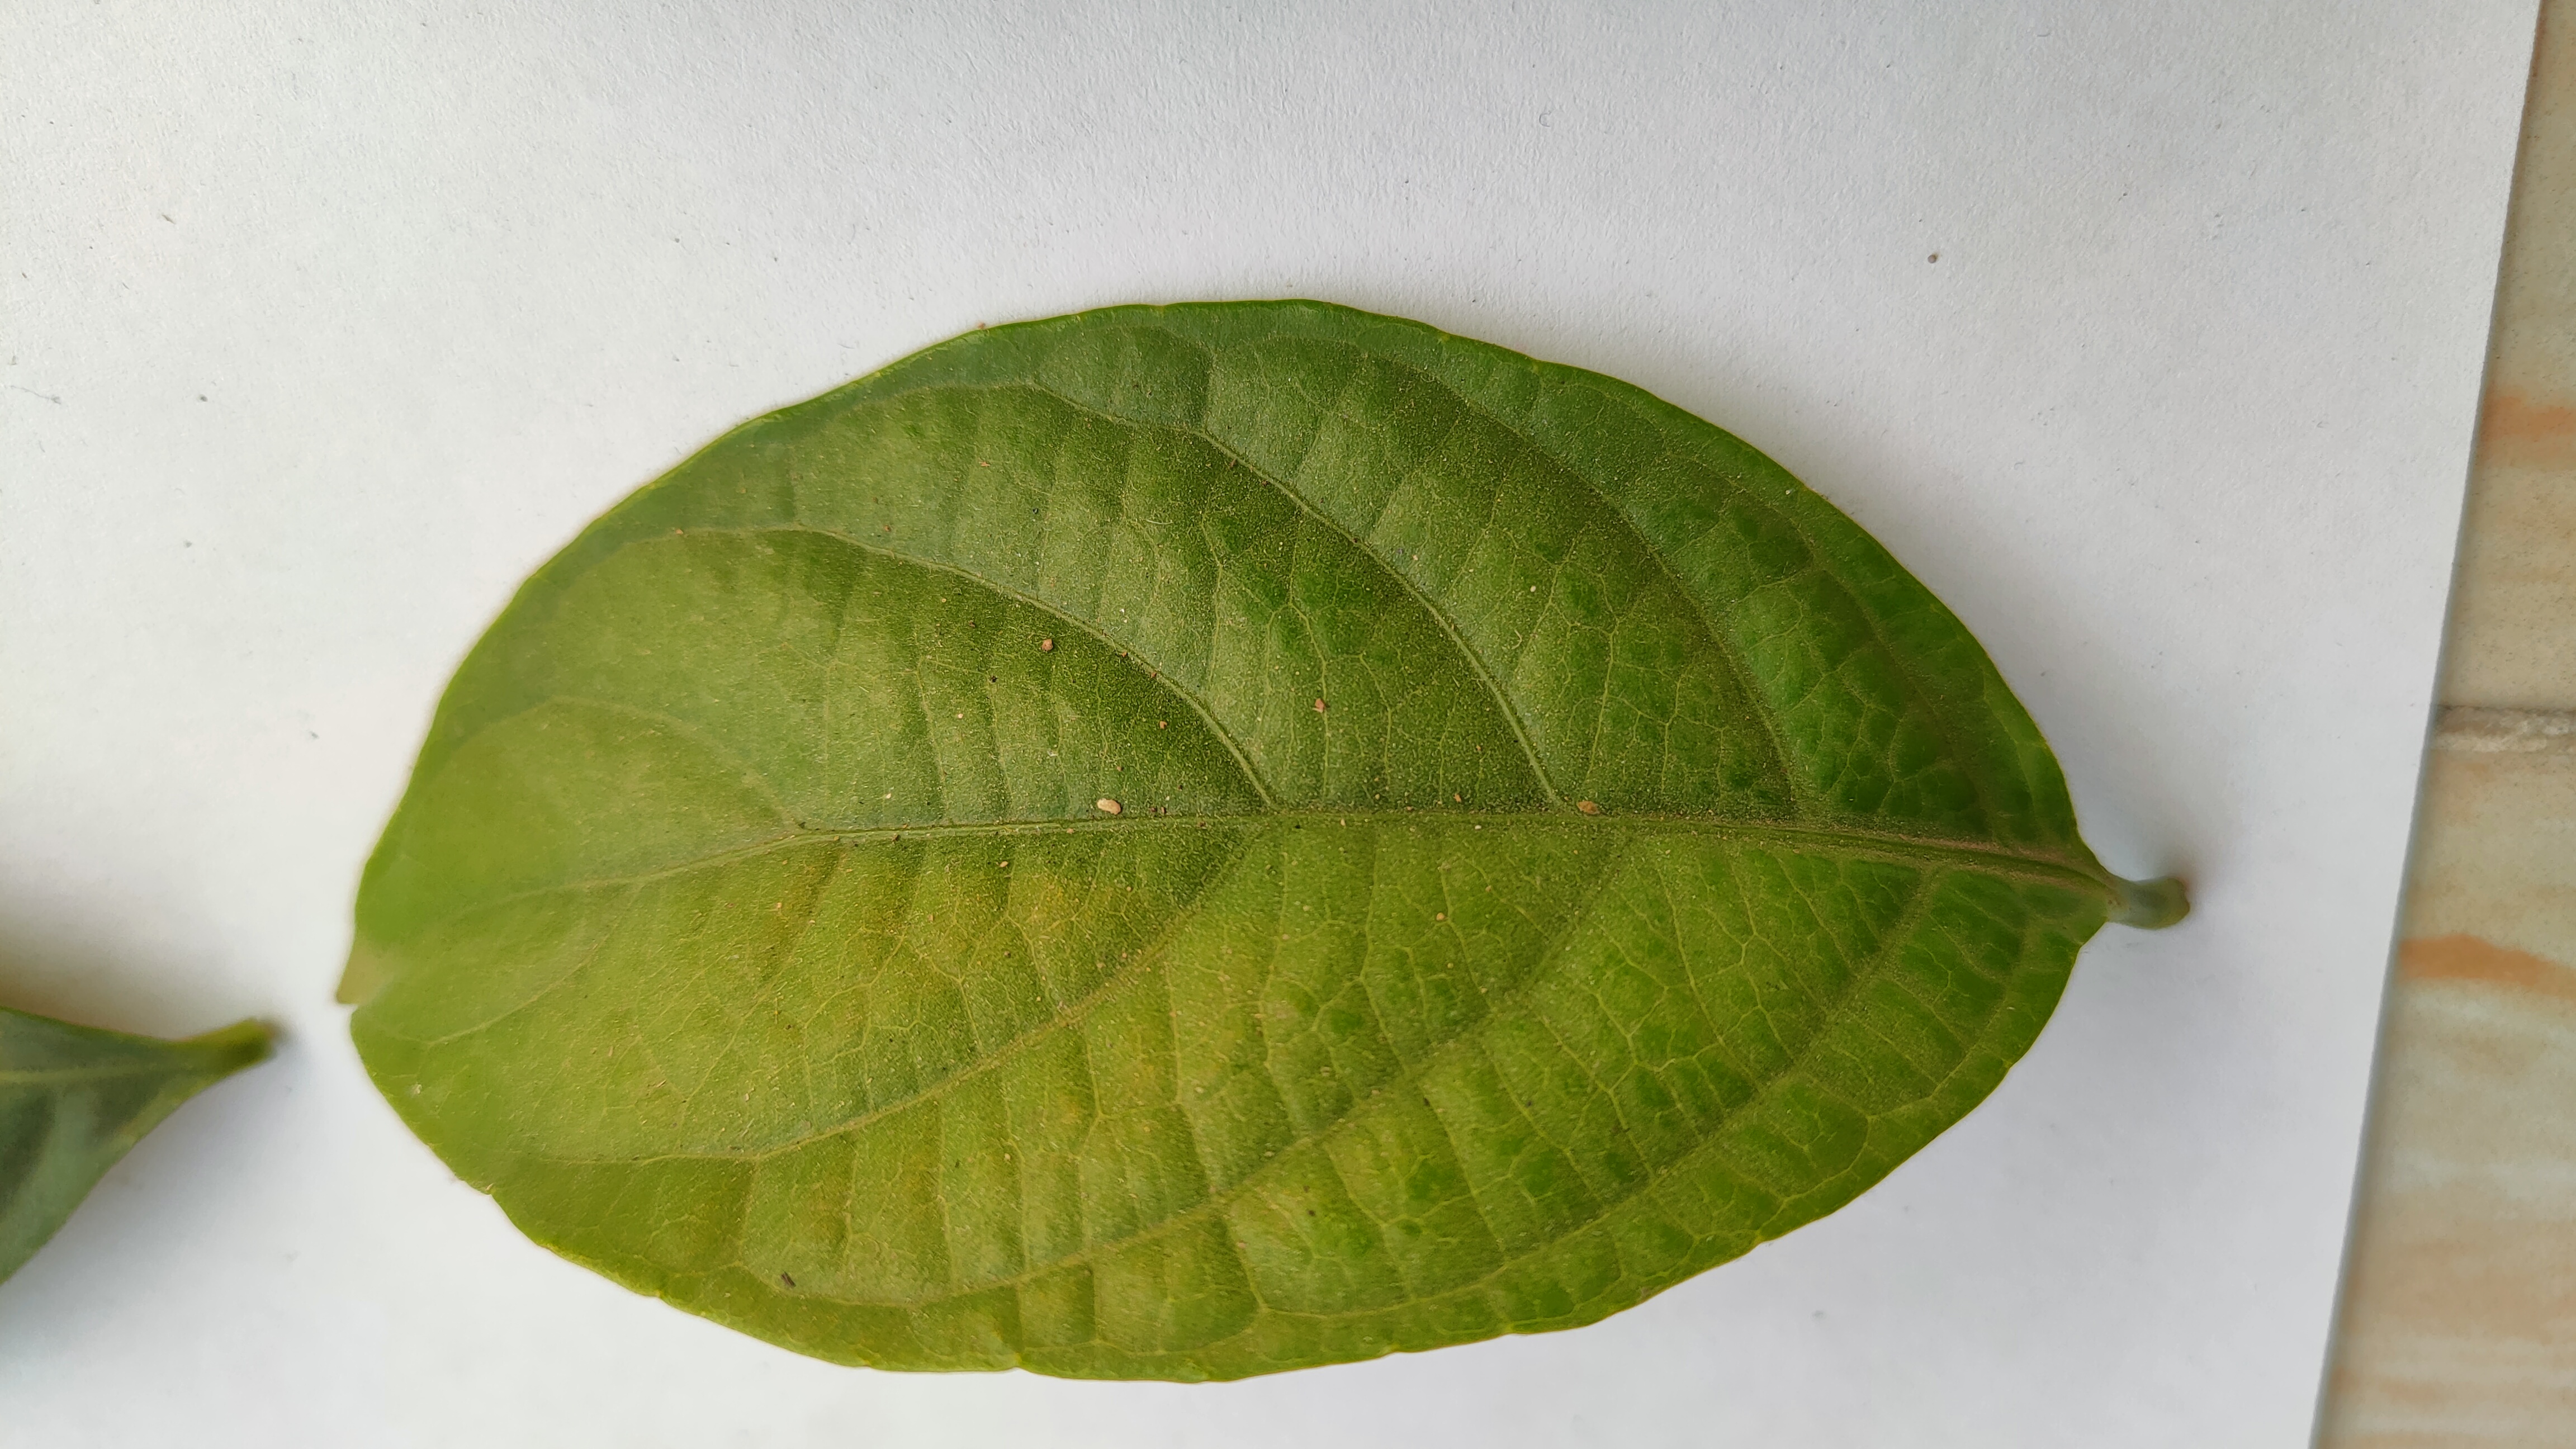
Leaf variety: Lotkon